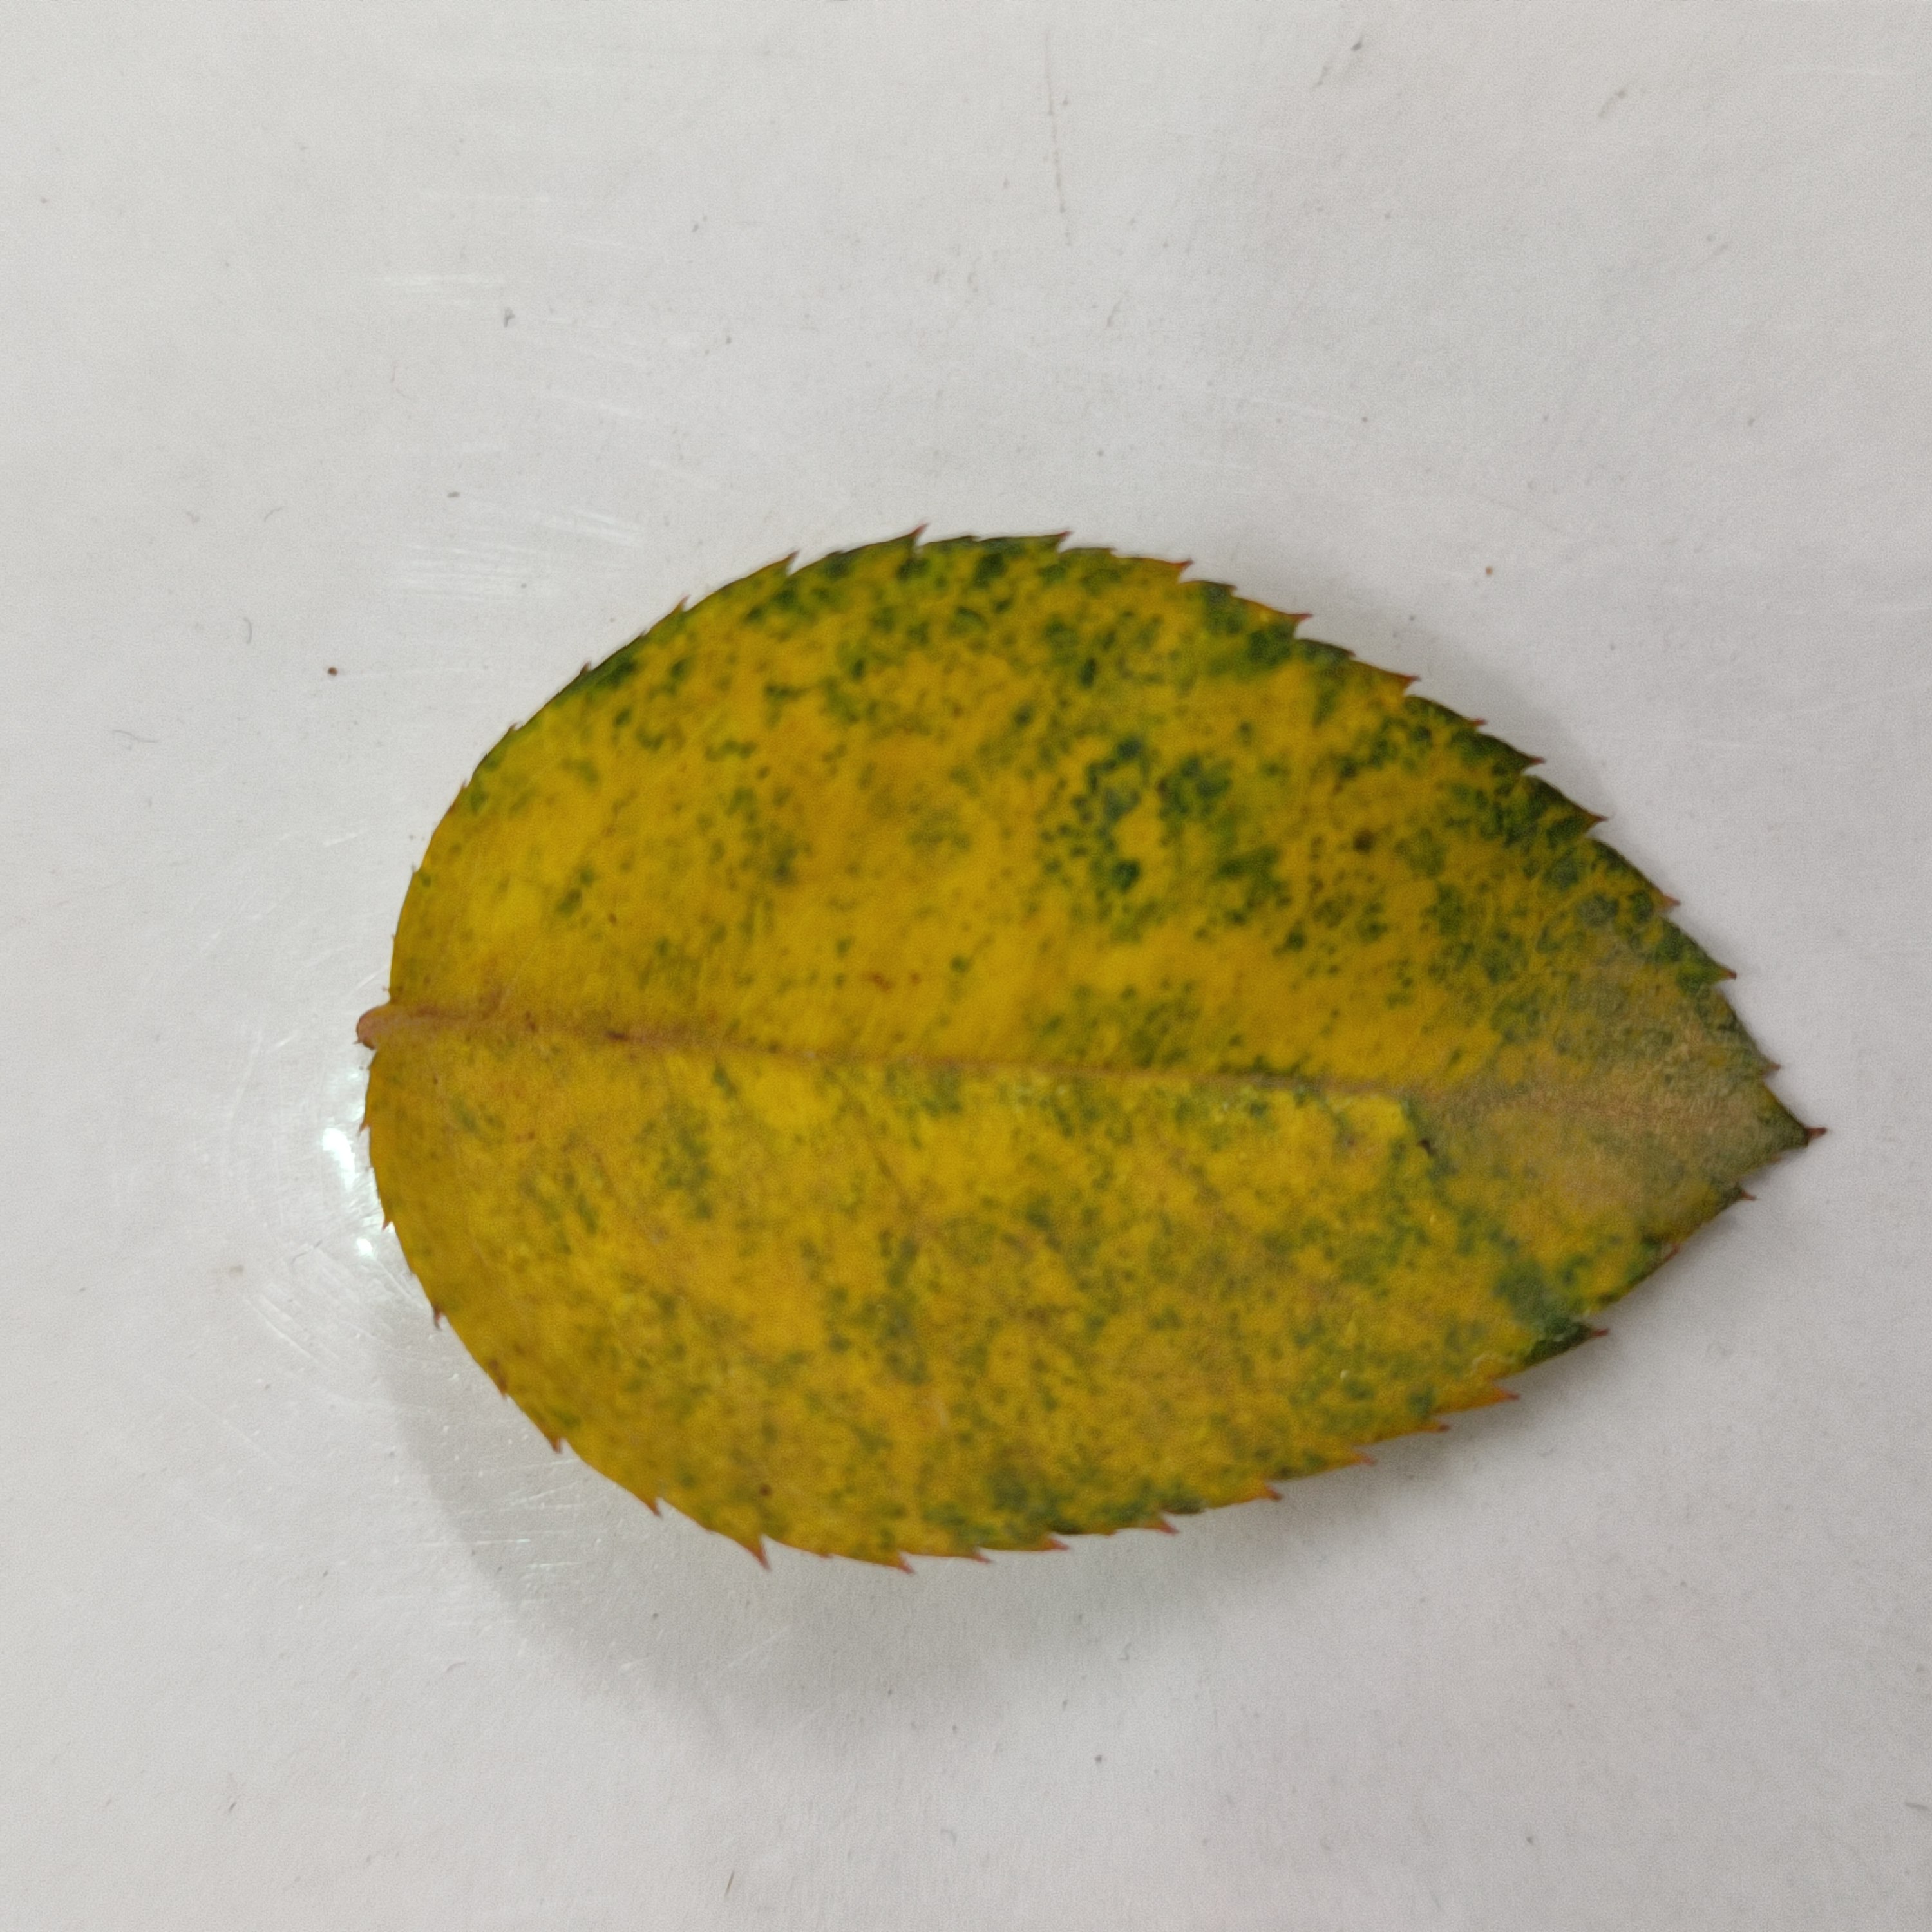
Label: Yellow Mosaic Virus